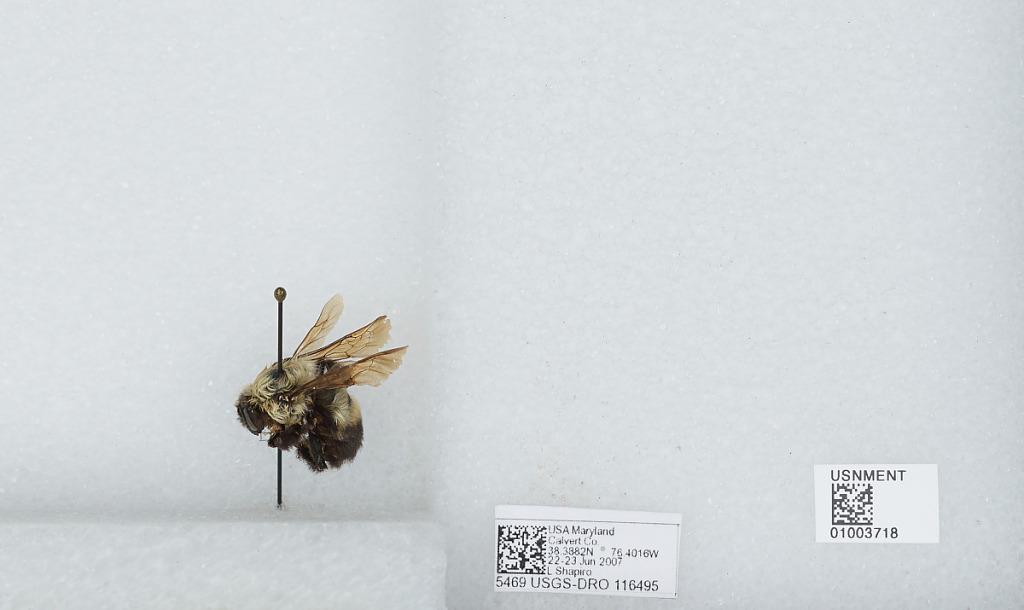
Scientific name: Bombus (Separatobombus) griseocollis (De Geer)
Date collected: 2007-6-22
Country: United States
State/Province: Maryland
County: Calvert
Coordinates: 38.3883, -76.4017